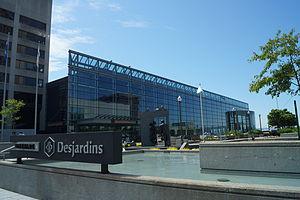
Centre des congrès de Québec.
Le Centre des congrès de Québec est un centre de conférences situé à Québec, sur la colline parlementaire du Québec.